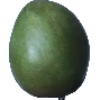
Label: Mango 1